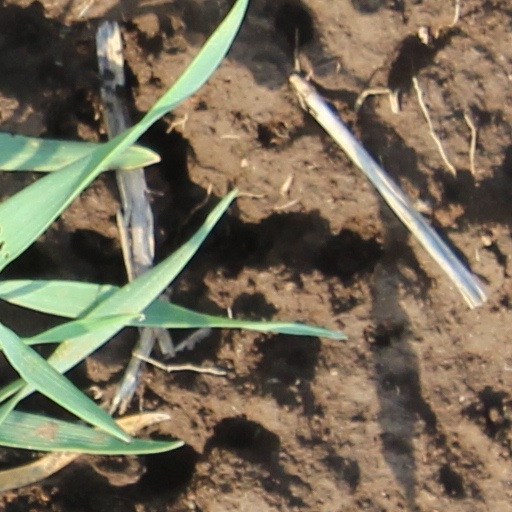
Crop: wheat